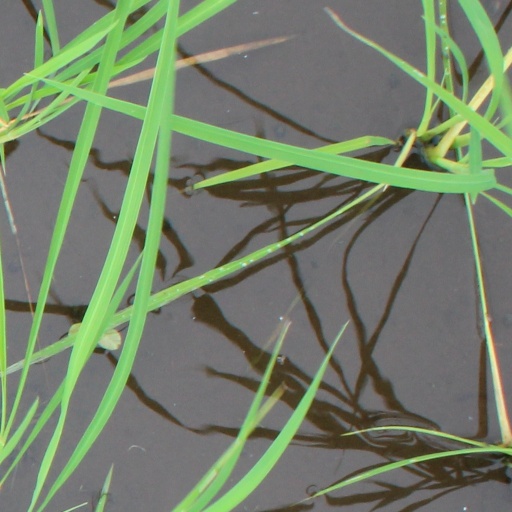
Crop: rice